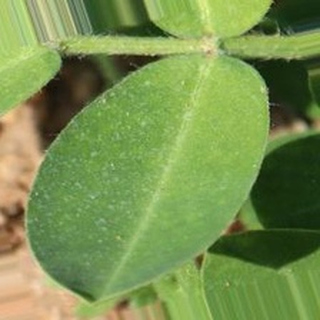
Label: healthy_groundnut